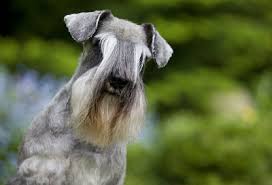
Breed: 220-n000053-standard_schnauzer